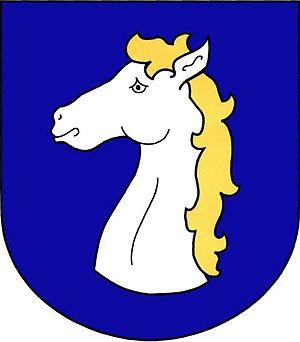
Konárovice est une commune du district de Kolín, dans la région de Bohême-Centrale, en République tchèque. Sa population s'élevait à 970 habitants en 2020.